Amcotts Moor Woman

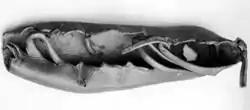
The surviving shoe of the woman

Amcotts Moor Woman is the name given to a bog body discovered in 1747 in a bog near Amcotts, Lincolnshire, England, who lived sometime between A.D. 200 and 400.